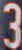
Number: 3